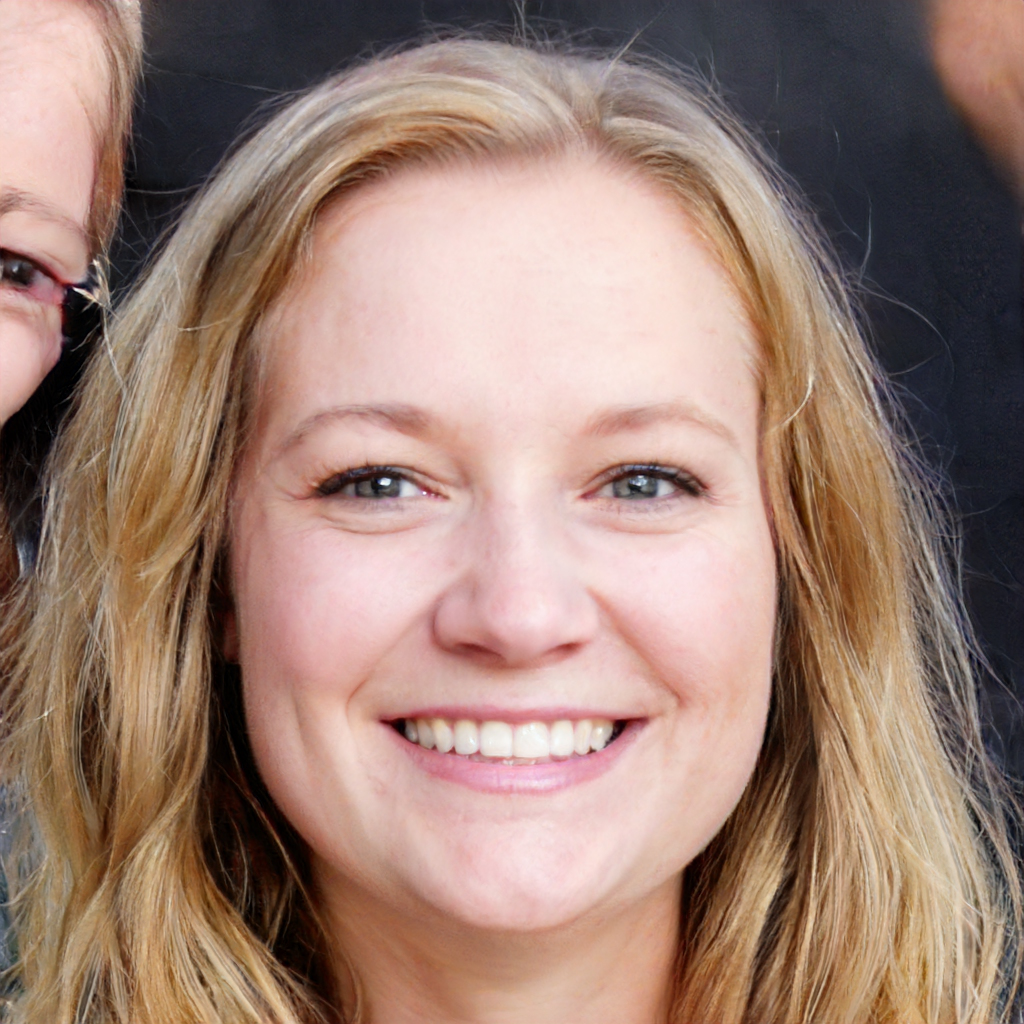
Label: No Watermark